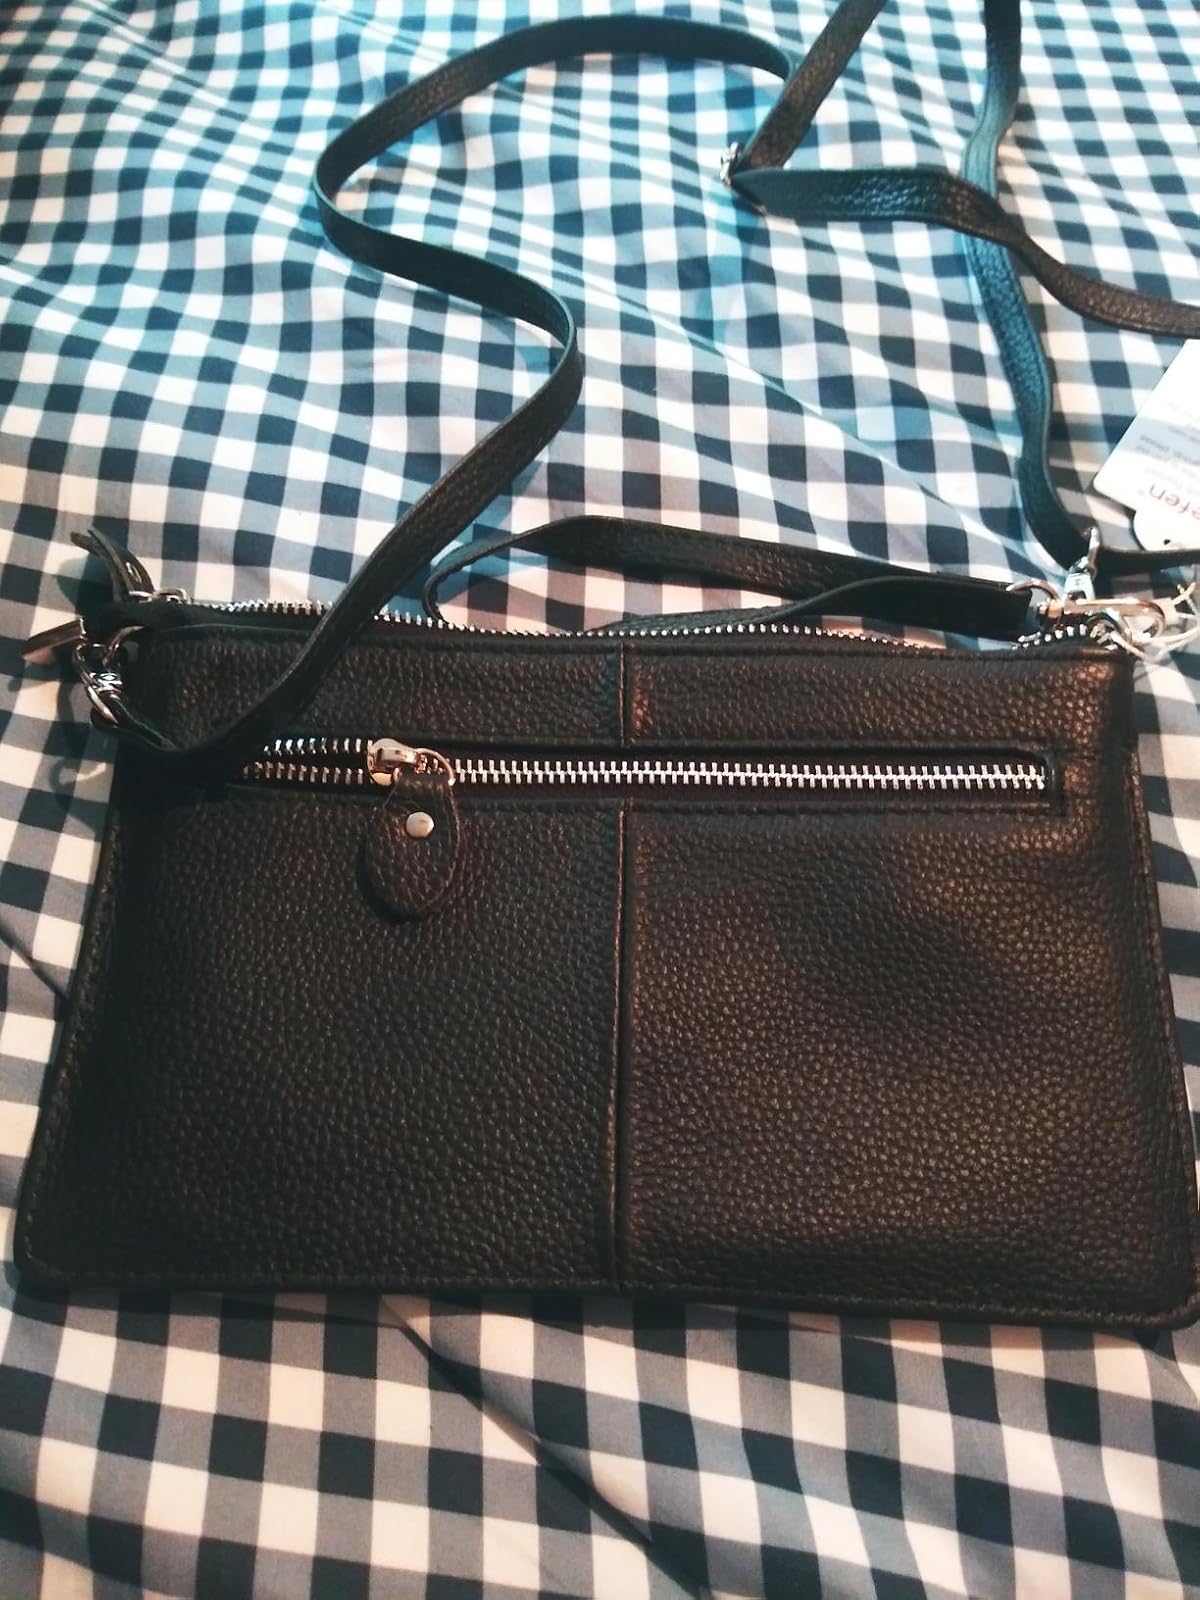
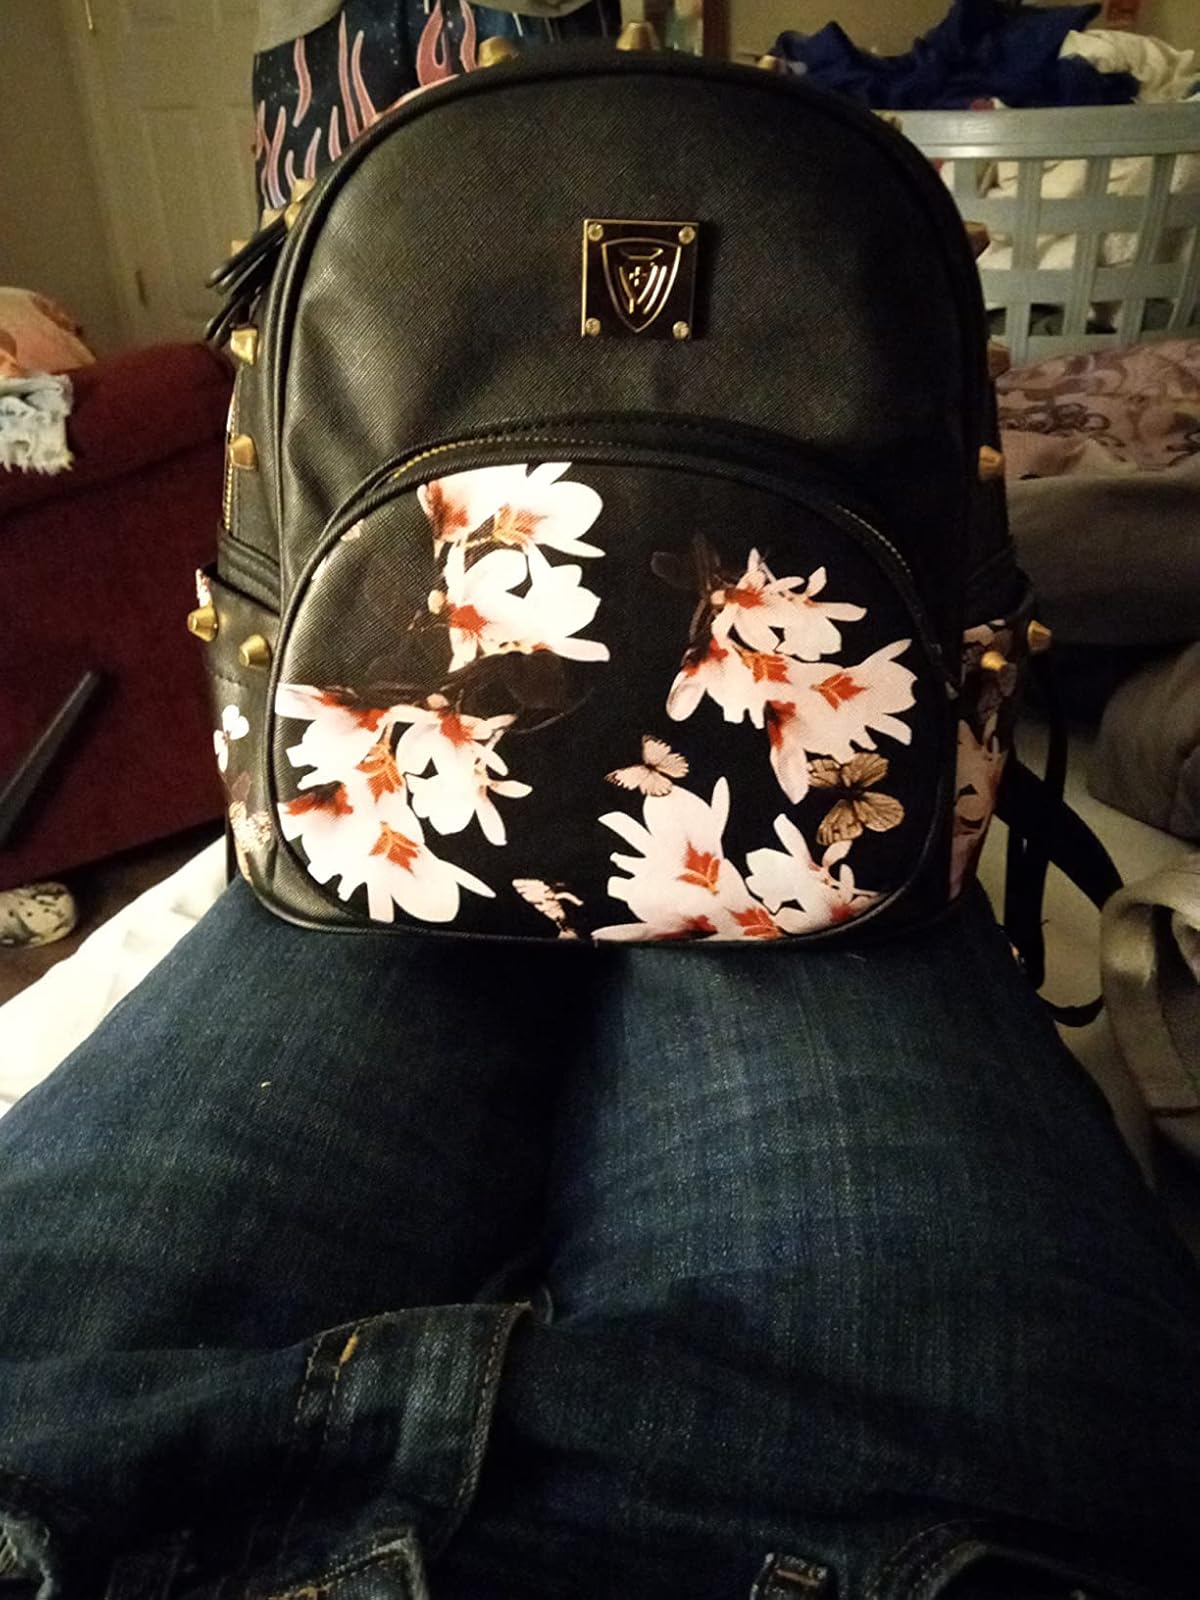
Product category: accessories_handbag
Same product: no